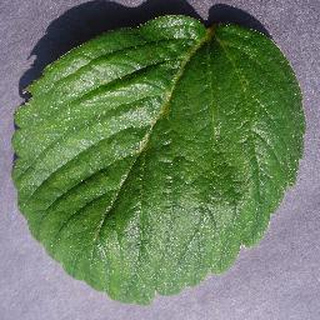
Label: healthy_strawberry